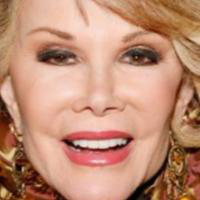
Age group: age 66-80